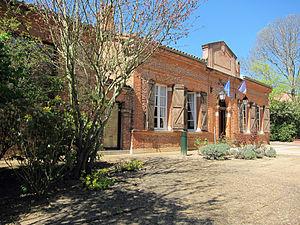
Rouffiac-Tolosan (Haute-Garonne, France)
Rouffiac-Tolosan est une commune française située dans le département de la Haute-Garonne en région Occitanie.